Jack Gardner (musician)

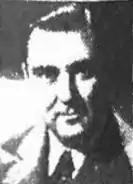
Gardner in 1944

Francis Henry "Jumbo Jack" Gardner (August 14, 1903 – November 26, 1957) was an American jazz pianist.